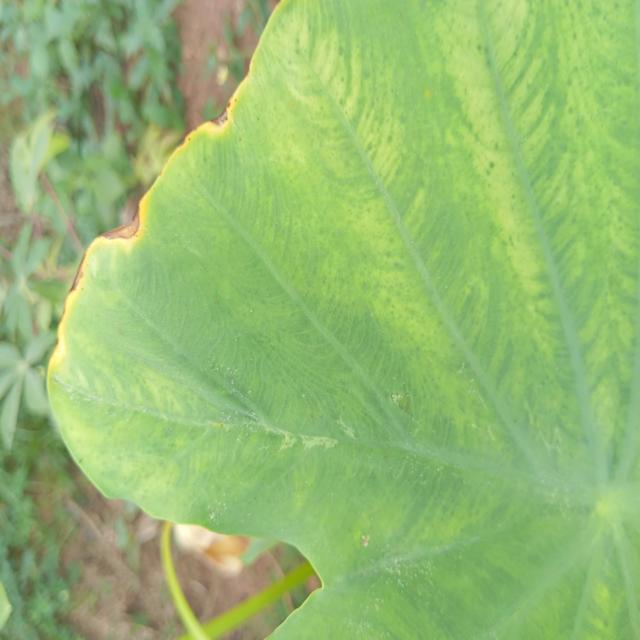
Label: Early_Blight